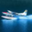
Label: airplane